Fujiwara no Kiyokawa

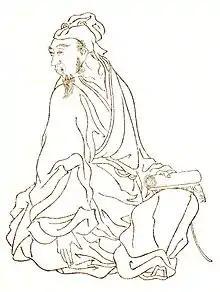
Illustration by Kikuchi Yōsai, from "Zenken Kojitsu"

, also known by the Chinese-style name Heqing (河清), was a Japanese noble of the Nara period. He was the fourth son of the "sangi" Fujiwara no Fusasaki, the founder of the Fujiwara Hokke. He reached the court rank of and the position of "sangi", and was posthumously awarded the rank of .